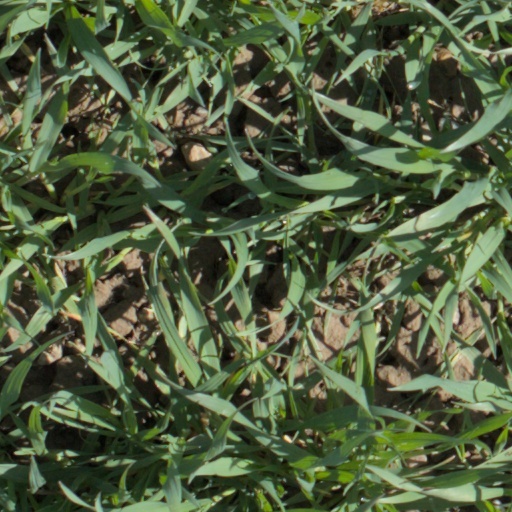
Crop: wheat